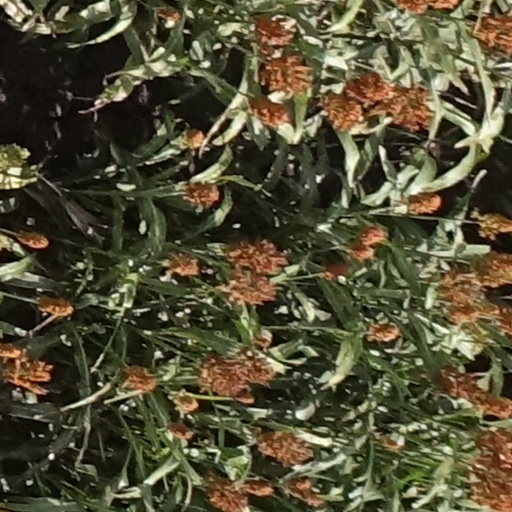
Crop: sorghum